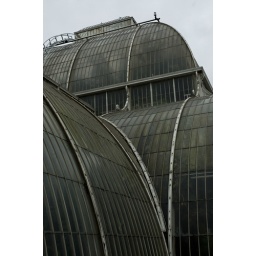
black and white in color